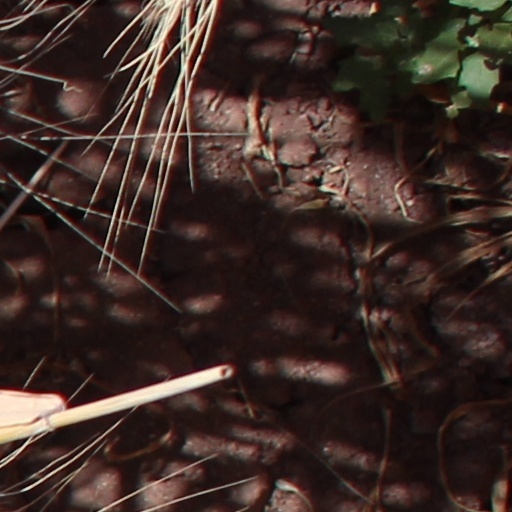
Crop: wheat